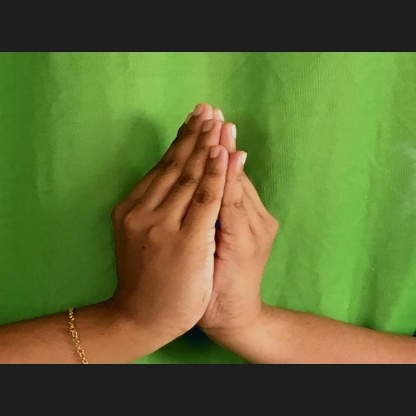
Mudra: Kapotham